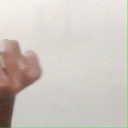
अक्षर: ज